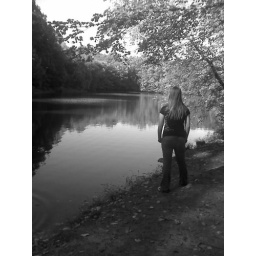
you said theres tons of fish in the water, so the water i will test